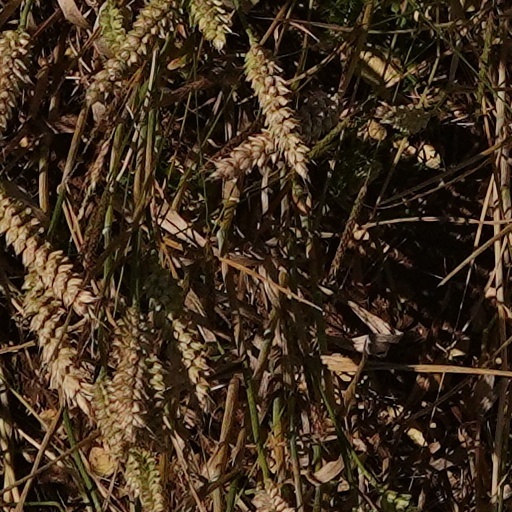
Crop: wheat